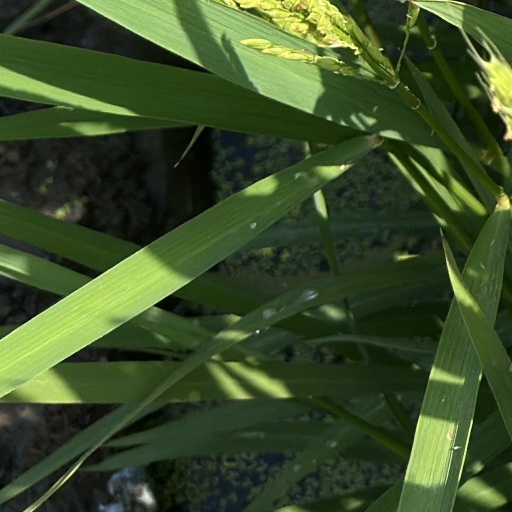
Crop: rice